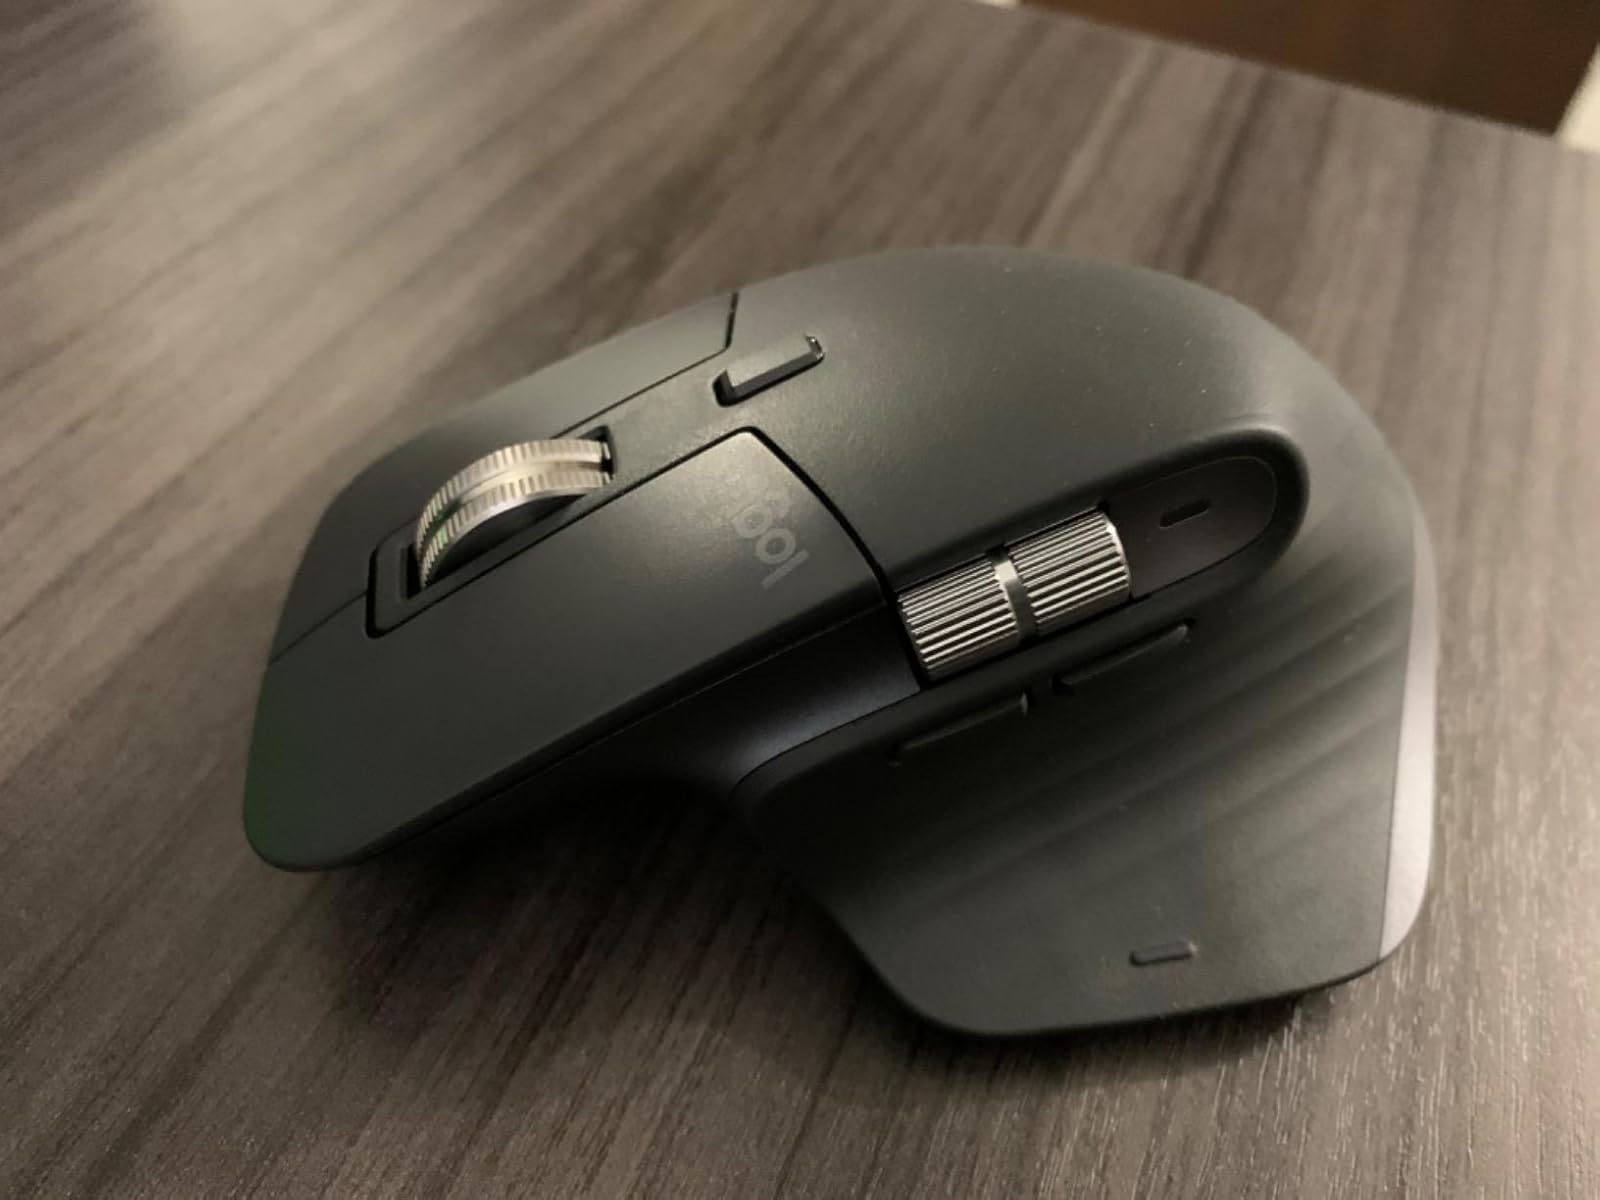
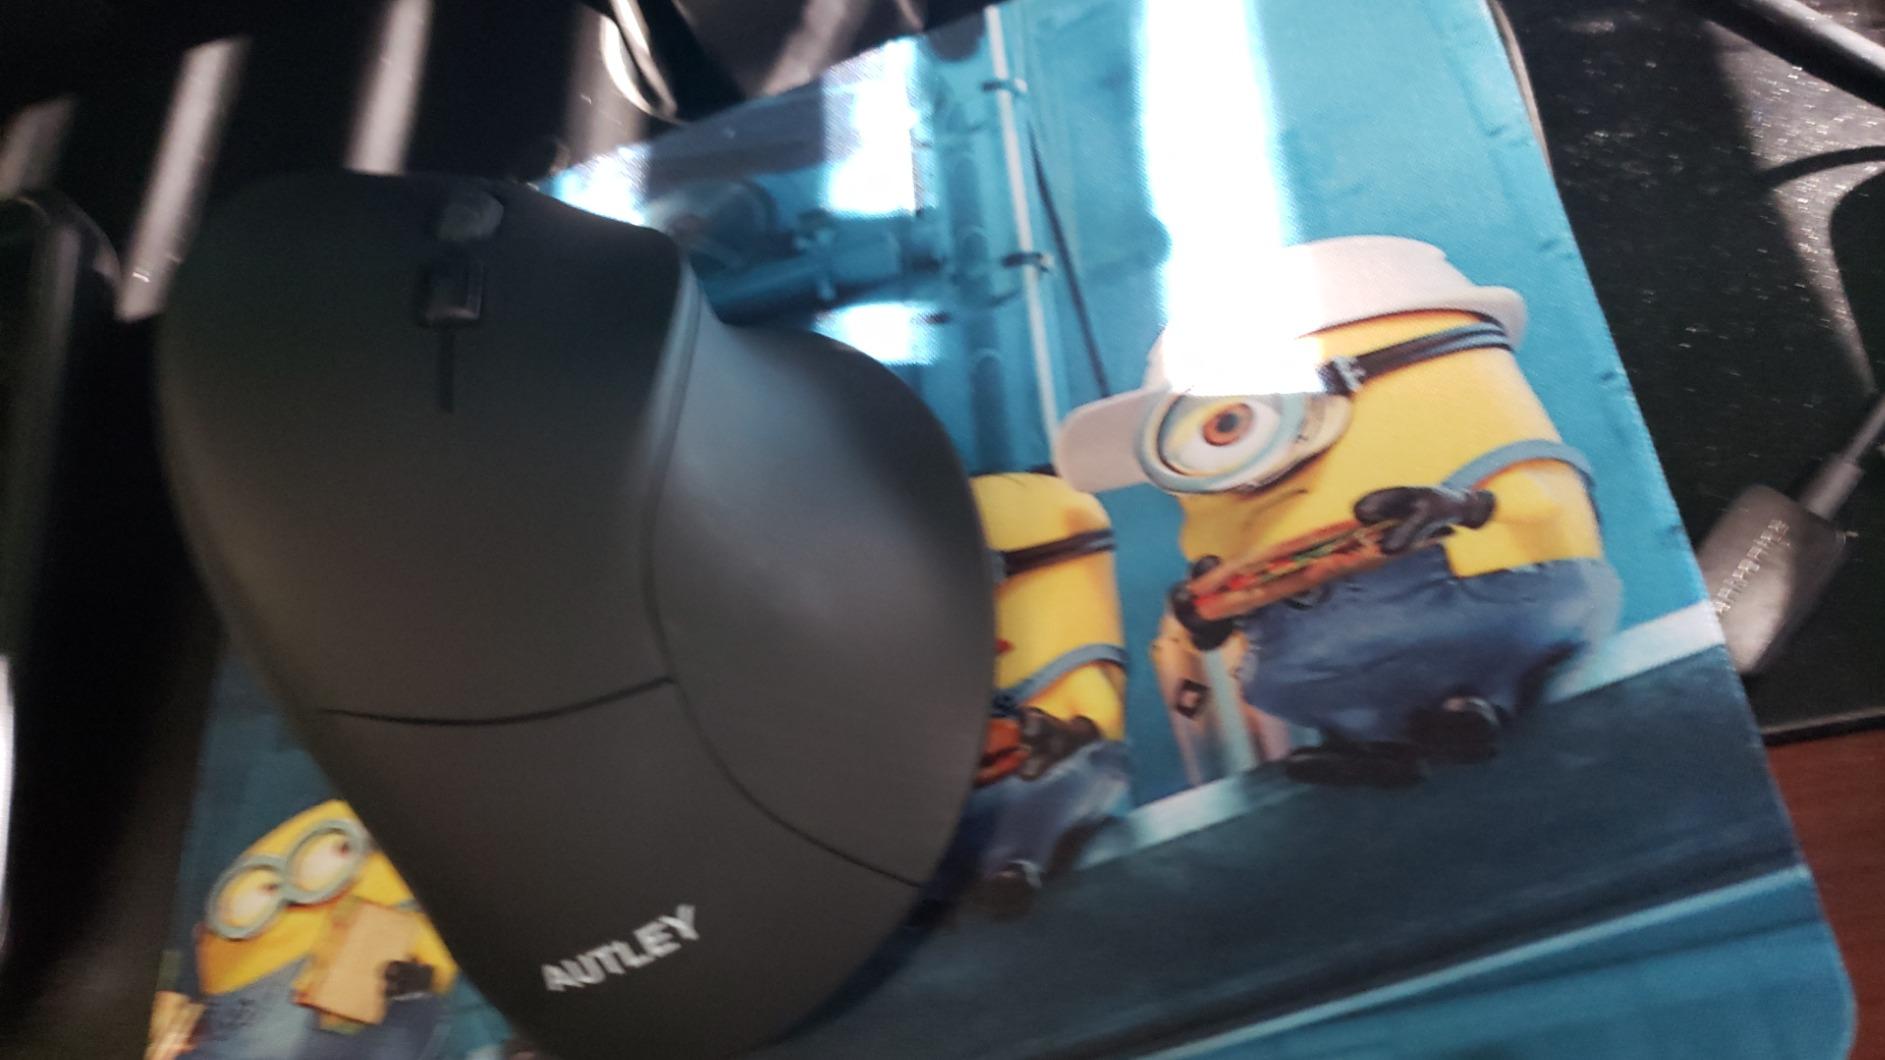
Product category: mouse
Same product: no